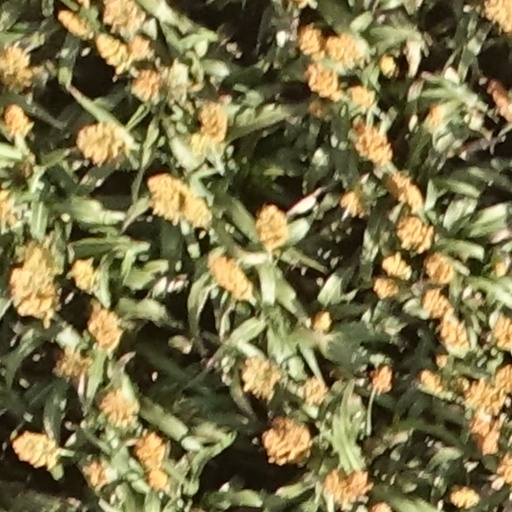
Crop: sorghum